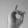
ASL letter: D